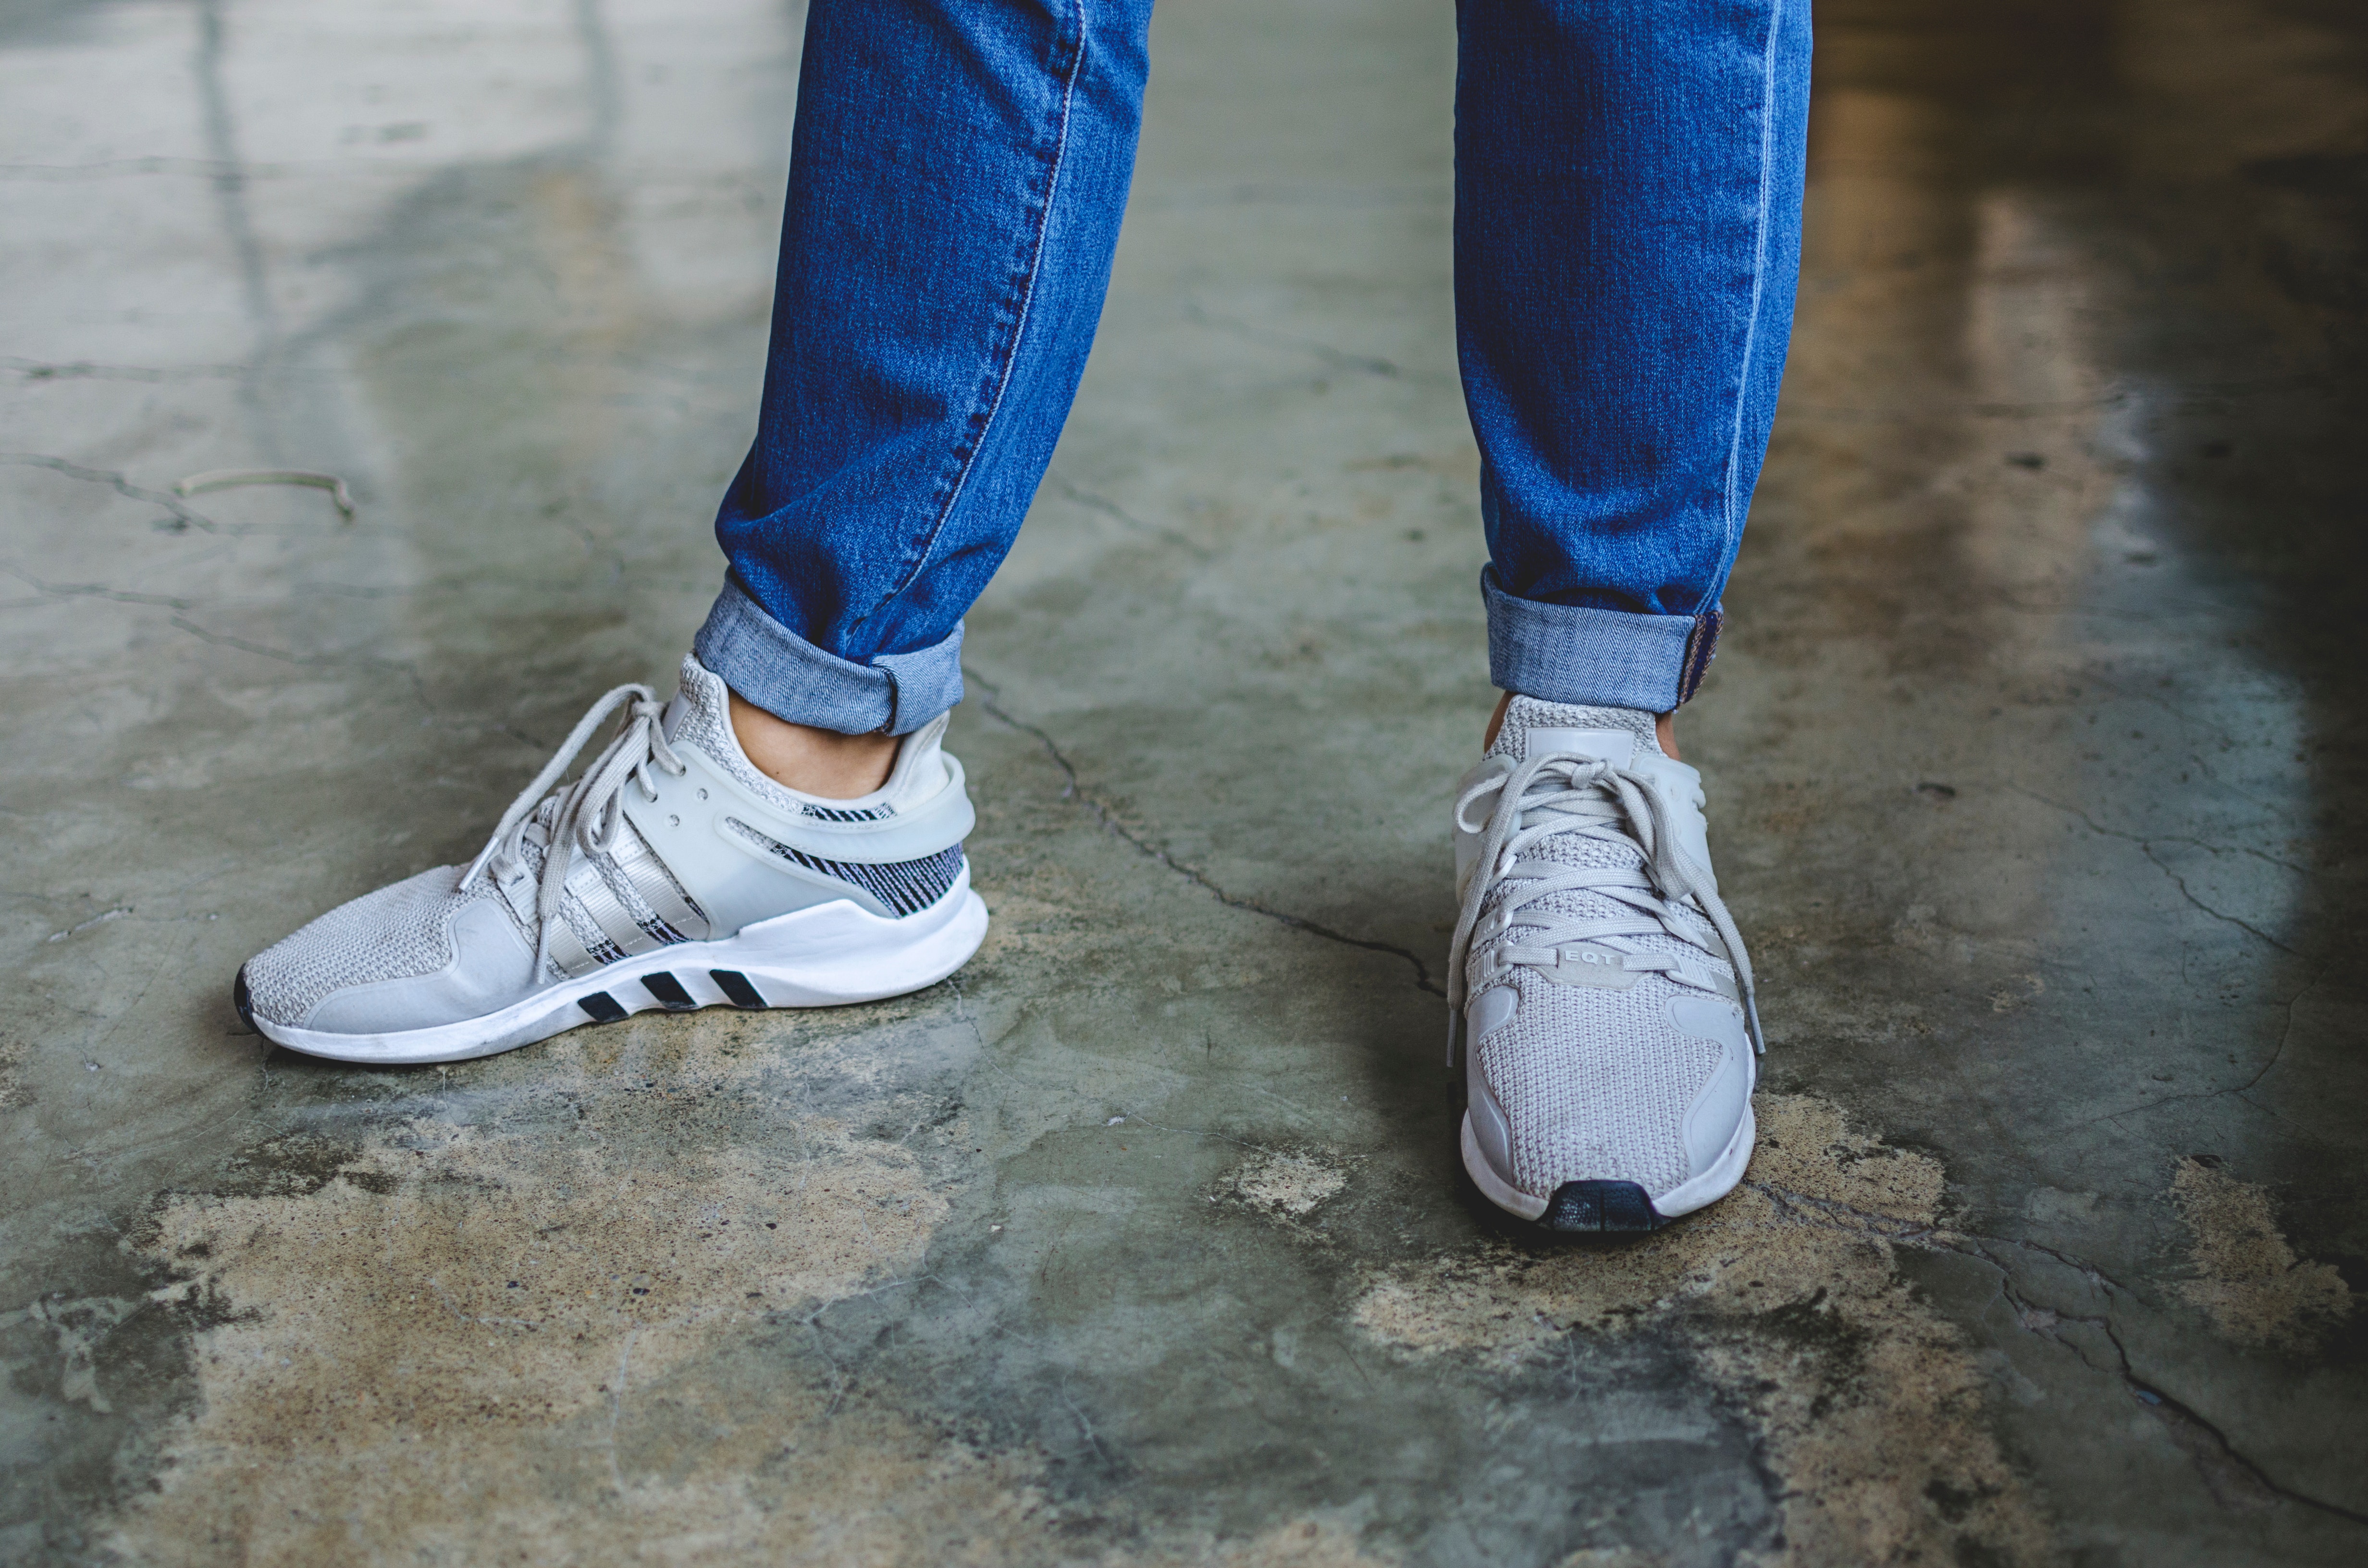
jeans, blue, footwear, denim, shoe, human leg, leg, ankle, electric blue, Plimsoll shoe, textile, trousers, sportswear, sneakers, street fashion, foot, athletic shoe